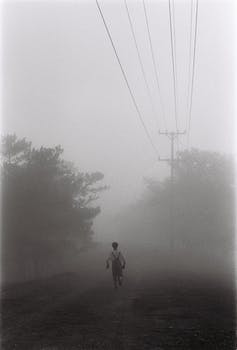
Label: No Watermark